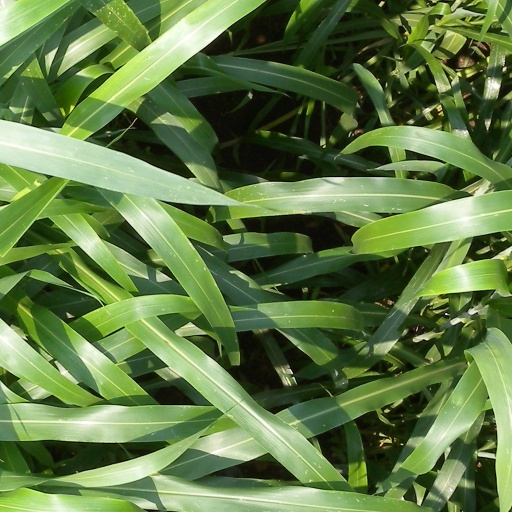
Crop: sorghum